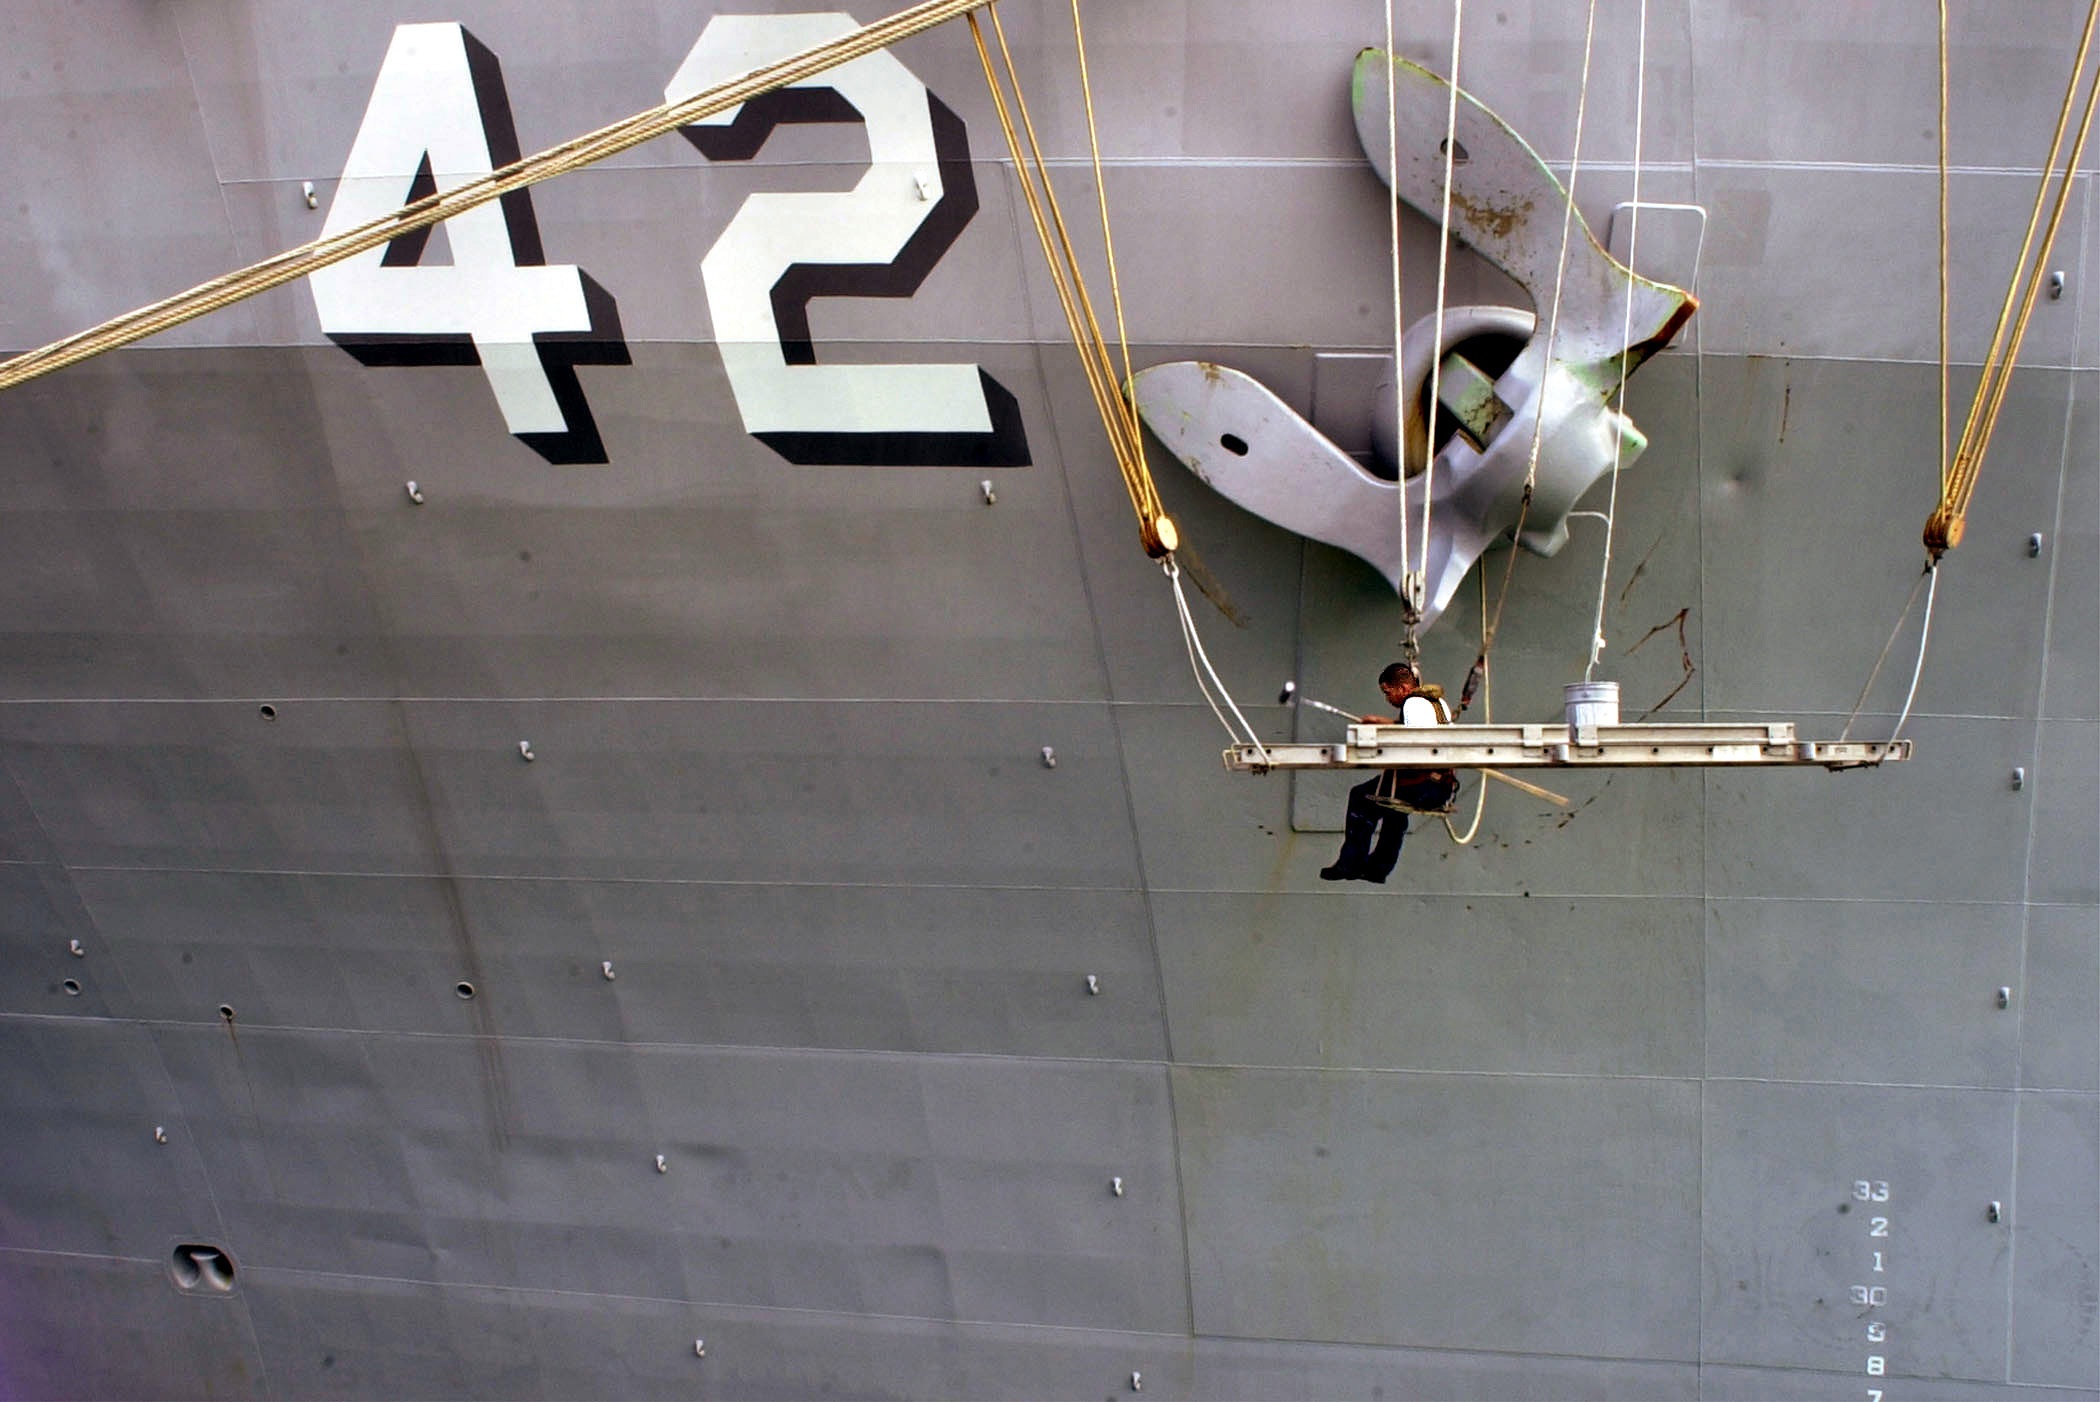
work, wing, wall, ship, airplane, aircraft, vehicle, aviation, painting, art, hull, naval, atmosphere of earth, anchor maintenance, refurbish, crewman